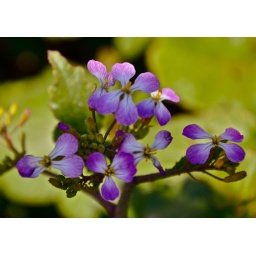
Dunes above the Pacific Ocean are carpeted with a variety of colorful flowers that appear suddenly in spring.